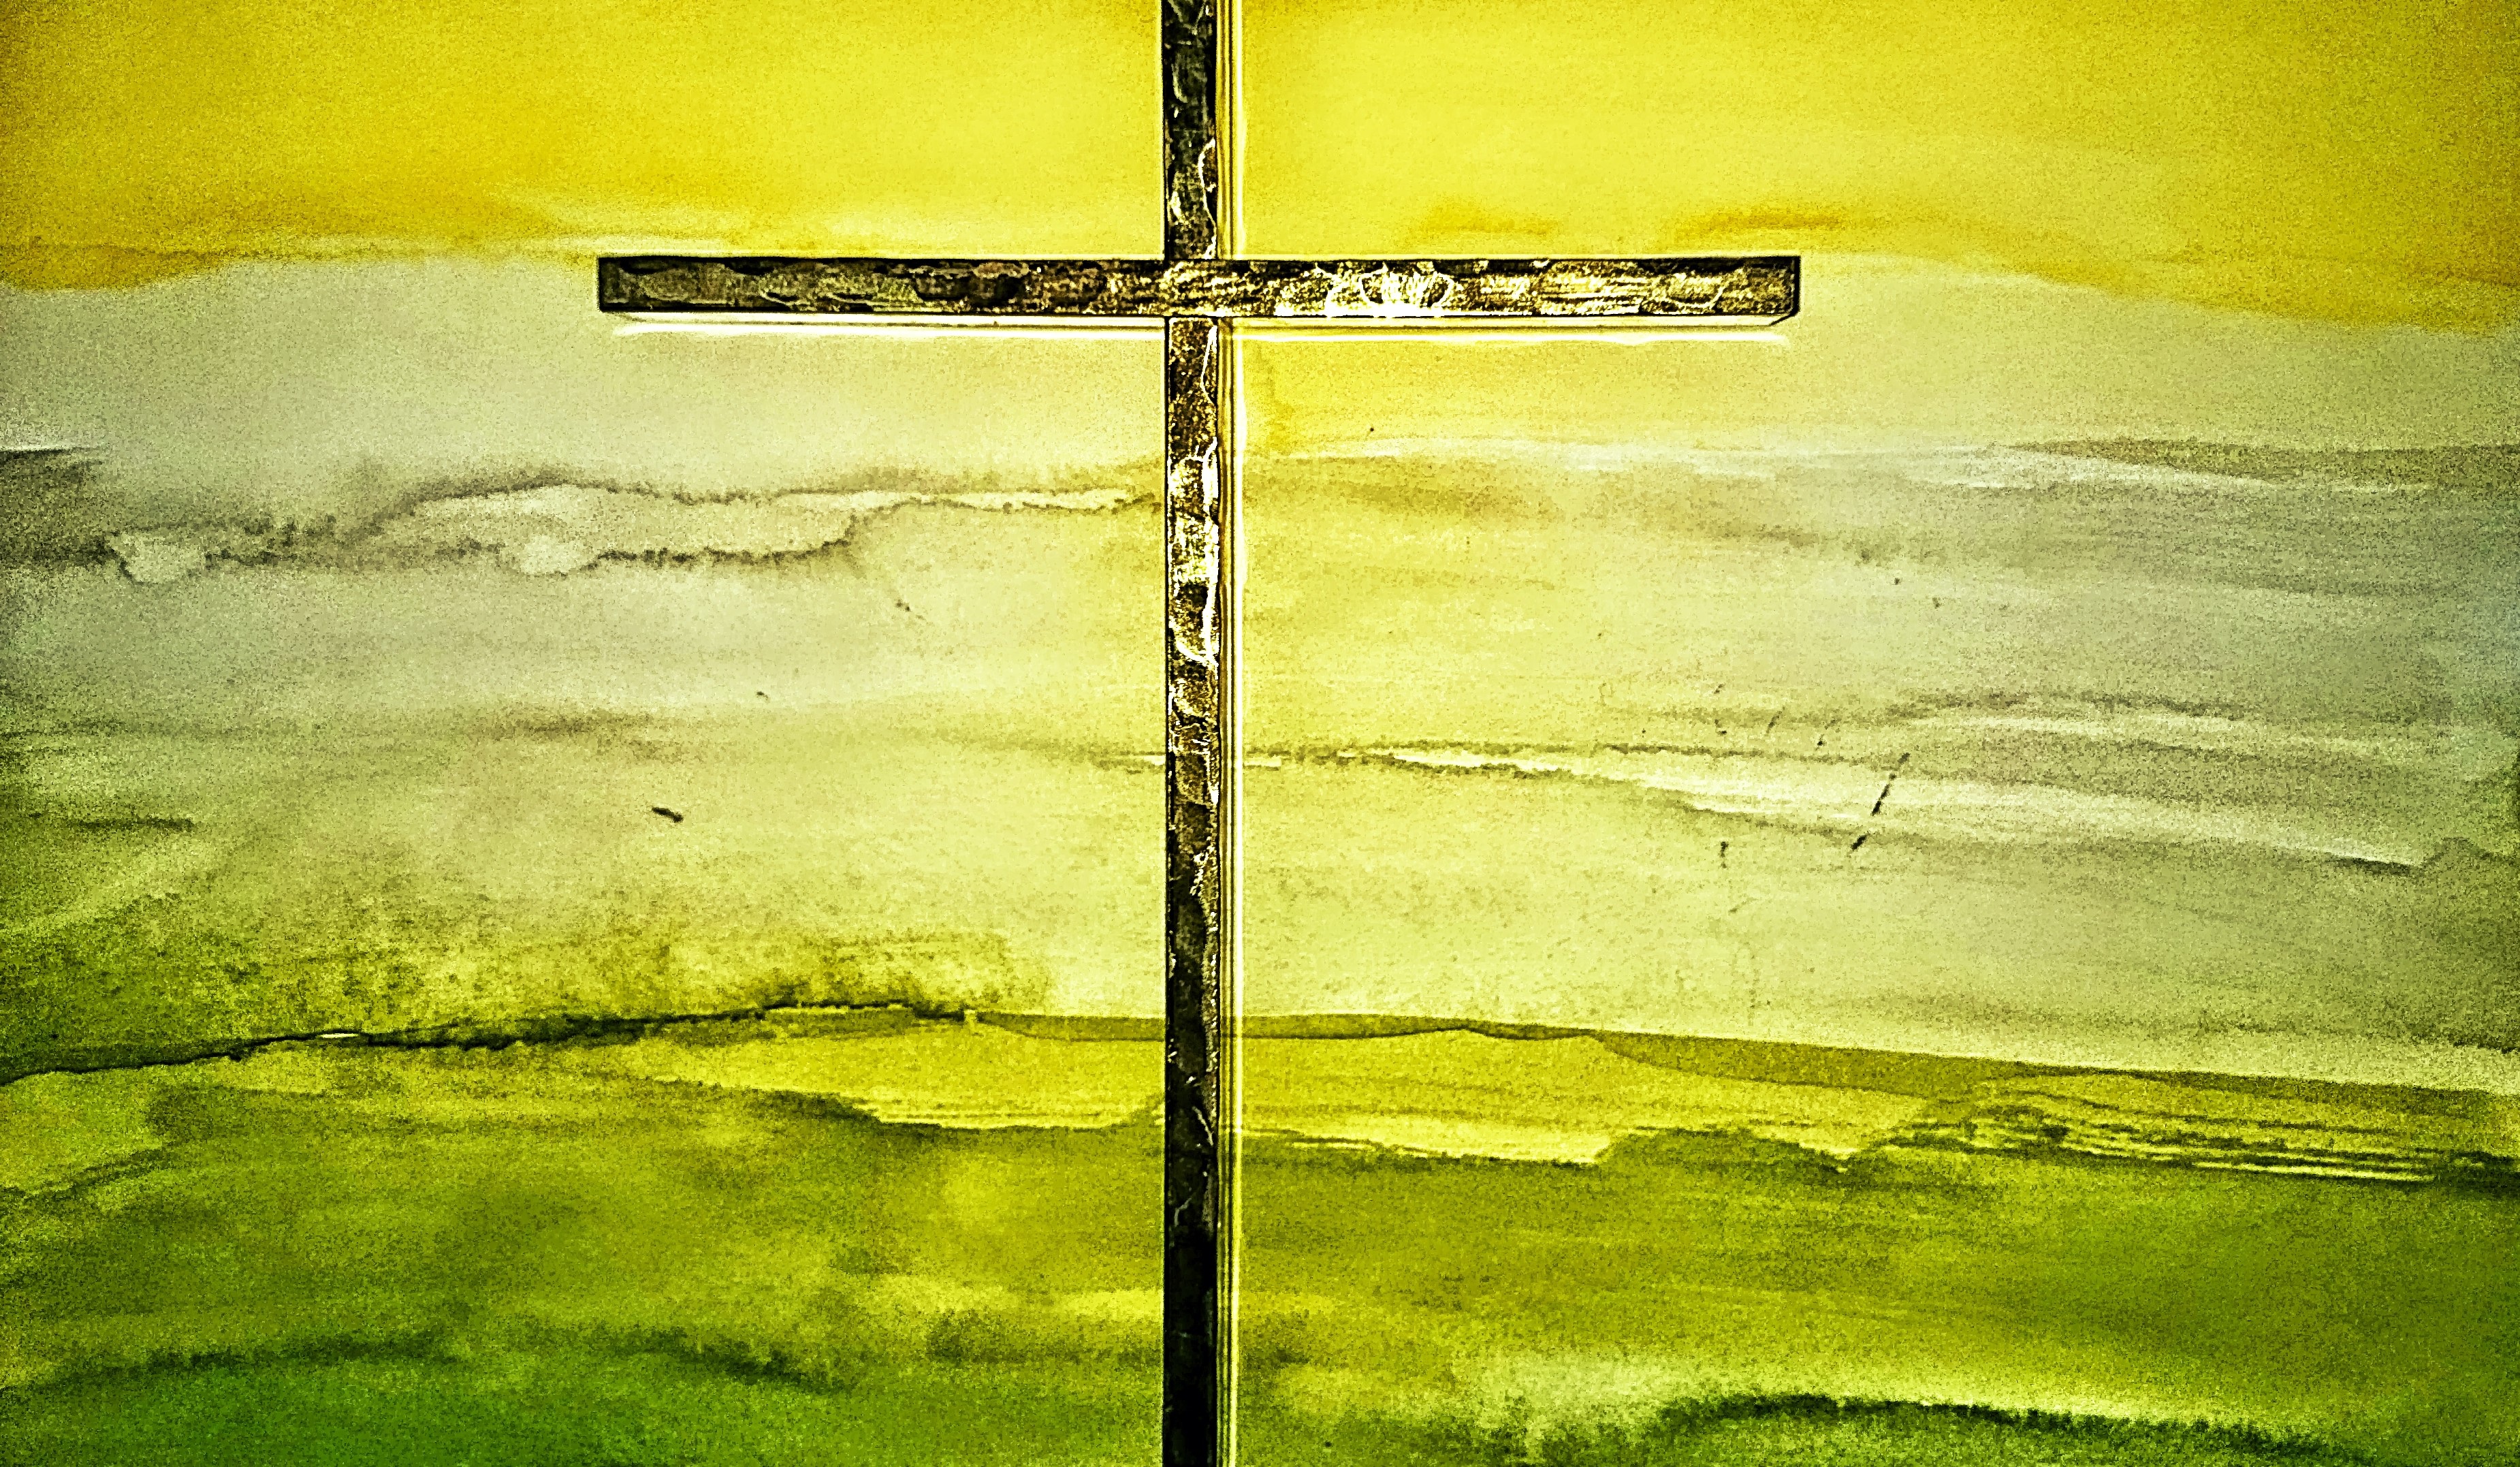
abstract, sunlight, texture, line, green, reflection, symbol, church, cross, yellow, wedding, painting, motivation, art, background, courage, faith, symmetry, change, communion, forward, modern art, acrylic paint, computer wallpaper